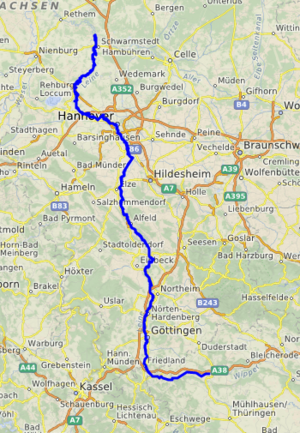
carte réalisée sur umap This map was created from OpenStreetMap project data, collected by the community. This map may be incomplete, and may contain errors. Don't rely solely on it for navigation.
La Leine est une rivière de Thuringe et de Basse-Saxe, au centre de l'Allemagne, qui passe par Gœttingue et Hanovre entre autres. C'est un affluent de l'Aller. La source de cette rivière est située dans la ville de Leinefelde-Worbis dans l'ancienne contrée du Eichsfeld en Thuringe.